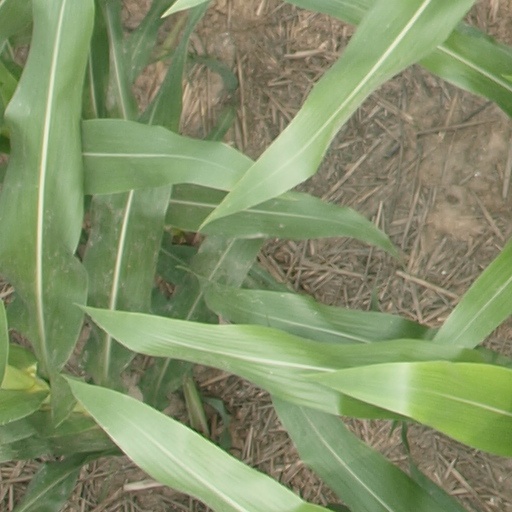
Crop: maize; corn